U.S. Route 101 in Oregon

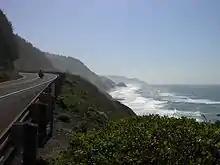
US 101 along the Oregon coast

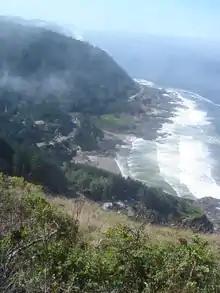
View from Cape Perpetua lookout of Highway 101 winding along the Oregon coast south of Cape Perpetua

U.S. Route 101 (US 101), is a major north–south U.S. Highway in Oregon that runs through the state along the western Oregon coastline near the Pacific Ocean. It runs from the California border, south of Brookings, to the Washington state line on the Columbia River, between Astoria, Oregon, and Megler, Washington.